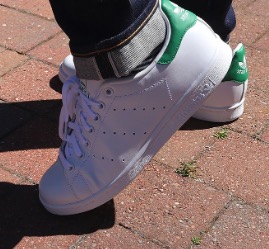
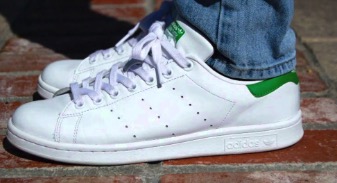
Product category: misc
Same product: yes